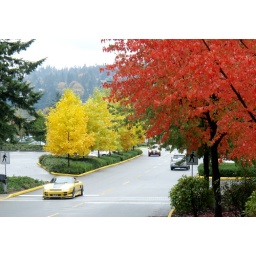
Amongst the colourful trees in a Shopping Mall area, a gorgeous yellow Porsche sports car shows off its colour also.